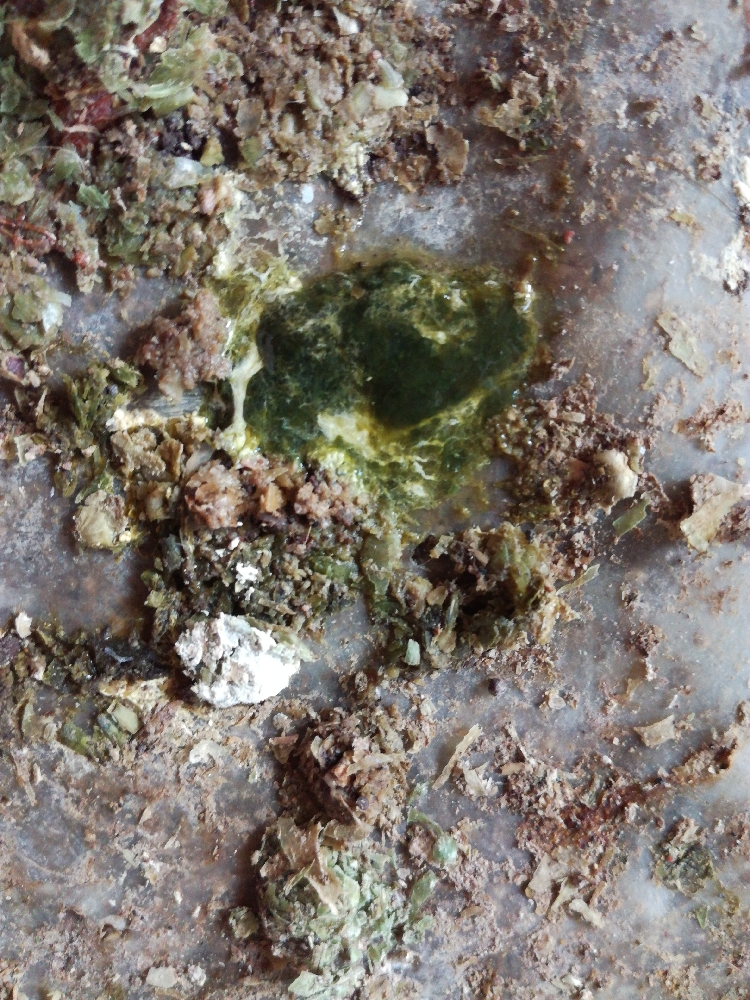
PCR-confirmed diagnosis: Newcastle disease